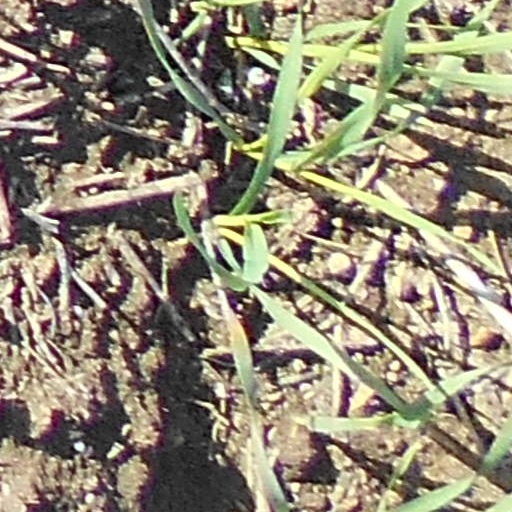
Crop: wheat